Found Footage 3D

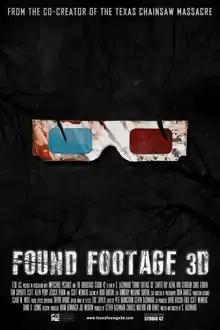
Film poster

Found Footage 3D is a 2016 American found footage horror film. It is the debut feature film of writer/director Steven DeGennaro, and was produced by "Texas Chainsaw Massacre" co-creator Kim Henkel. It is the first found footage horror movie shot natively in 3D. Filming began on May 26, 2014 in Gonzales, Texas, starring Carter Roy, Alena von Stroheim, Chris O'Brien, Tom Saporito, Scott Allen Perry, Jessica Perrin, and Scott Weinberg, and wrapped mid-June 2014.